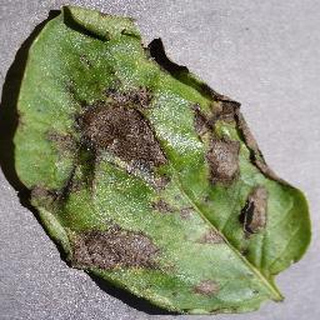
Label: potato_early_blight